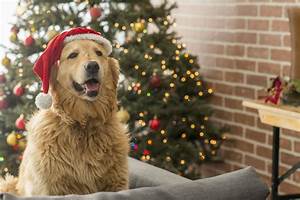
Label: dog